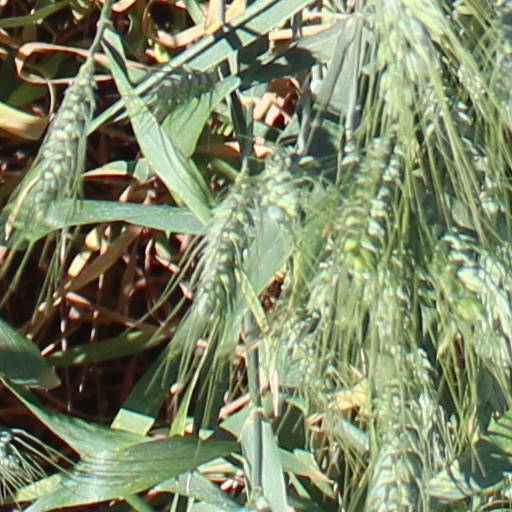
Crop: wheat